Akira Fudo

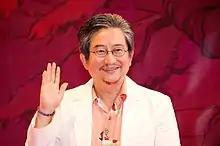
Manga author Go Nagai created Akira Fudo

Go Nagai created Akira Fudo following the cancellation of "Demon Lord Dante". Toei Animation approached Nagai about turning "Dante" into a television series. The producers wanted certain elements toned down, and a more human-like demon created. "Devilman" was born as a result. Based on the audience's reaction, Nagai regarded Akira as someone who fights for survival. The television series takes a simplistic approach to Akira: "Evil vs. Evil, revolving around a hero. Evil takes over a human body, and to protect Miki, the girl he loves, the hero participates in the human world and battles evil". Meanwhile, the Akira from the manga took a different path. Nagai points out how Akira's manga persona suffers much more than the anime persona as the narrative progresses. Originally, Nagai designed "Devilman" to focus solely around Akira's transformation into a fighter, and the violence resulted from having this type of dark character. However, Nagai changed his mind about the themes of "Devilman" and refrained from using fighting in favor of an anti-war message. In regards to Akira's Devilman persona, Nagai did not aim to give him a "nightmare"-like design but ended up writing accidentally in a similar fashion to the mecha Mazinger Z. In retrospective, he has stated he finds Devilman's overall design to be weird and wonders why he made him like that. For the anime adaptation, a different design was provided for Devilman which consisted of underwears much to Nagai's disliking.